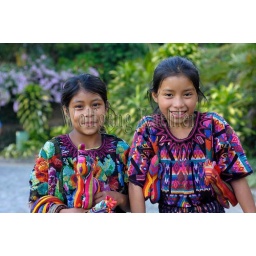
Guatemala, highlands, lake atitlan, panajachel, street scene, mayan girls in trditional clothing